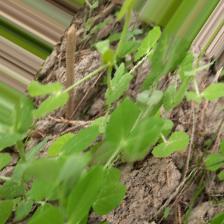
Label: Powdery Mildew